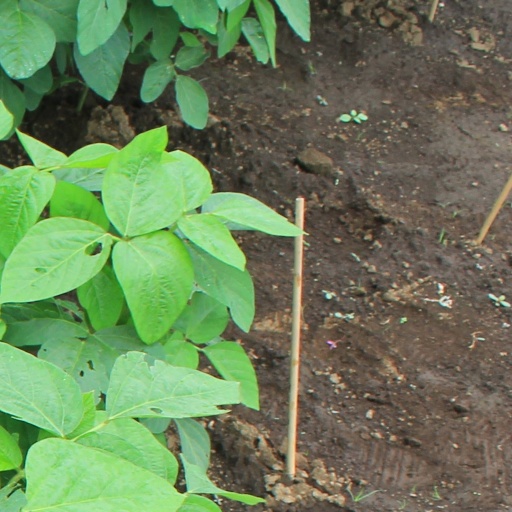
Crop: soybean